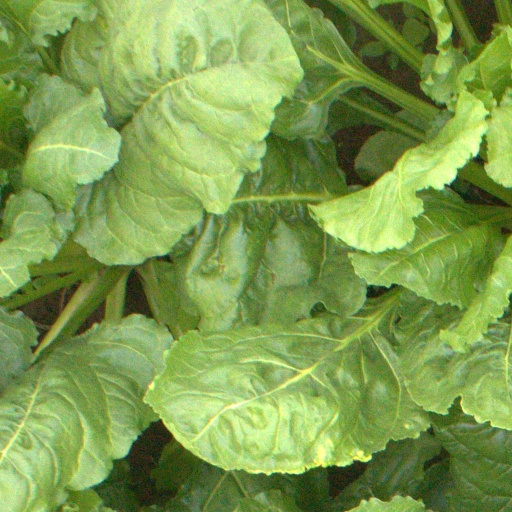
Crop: sugar beet